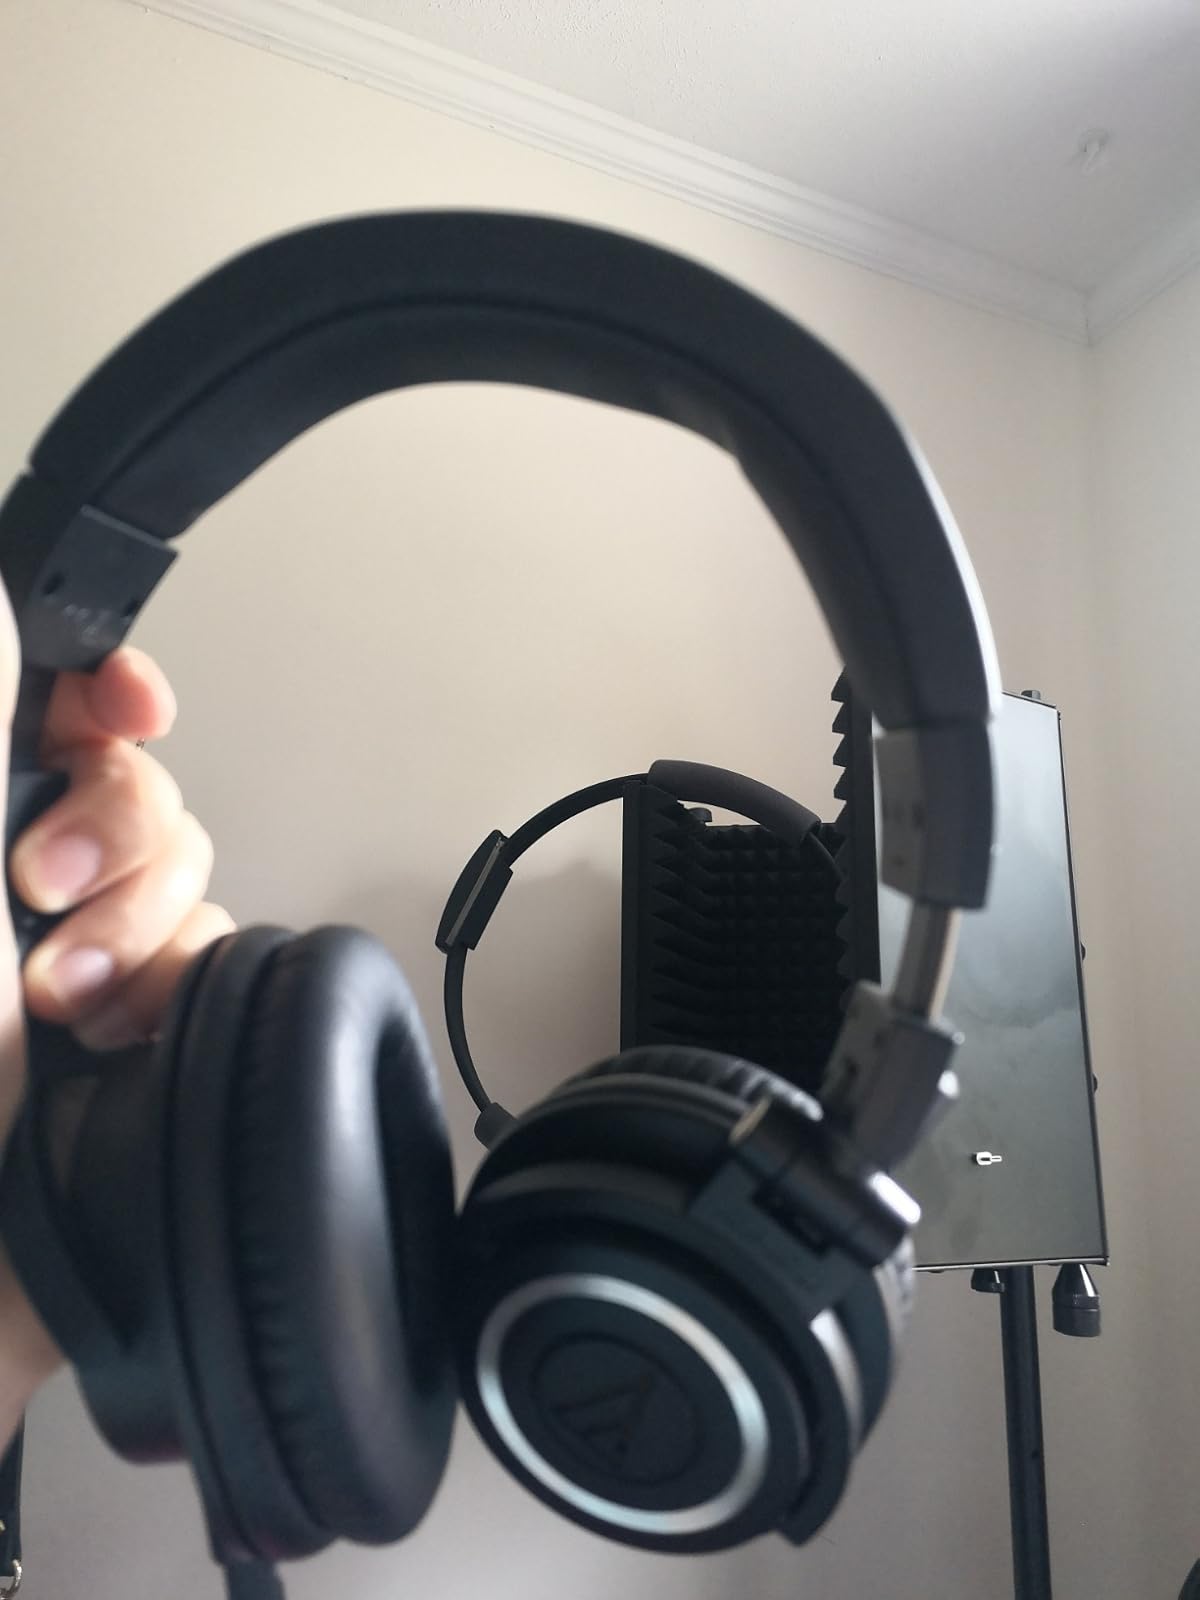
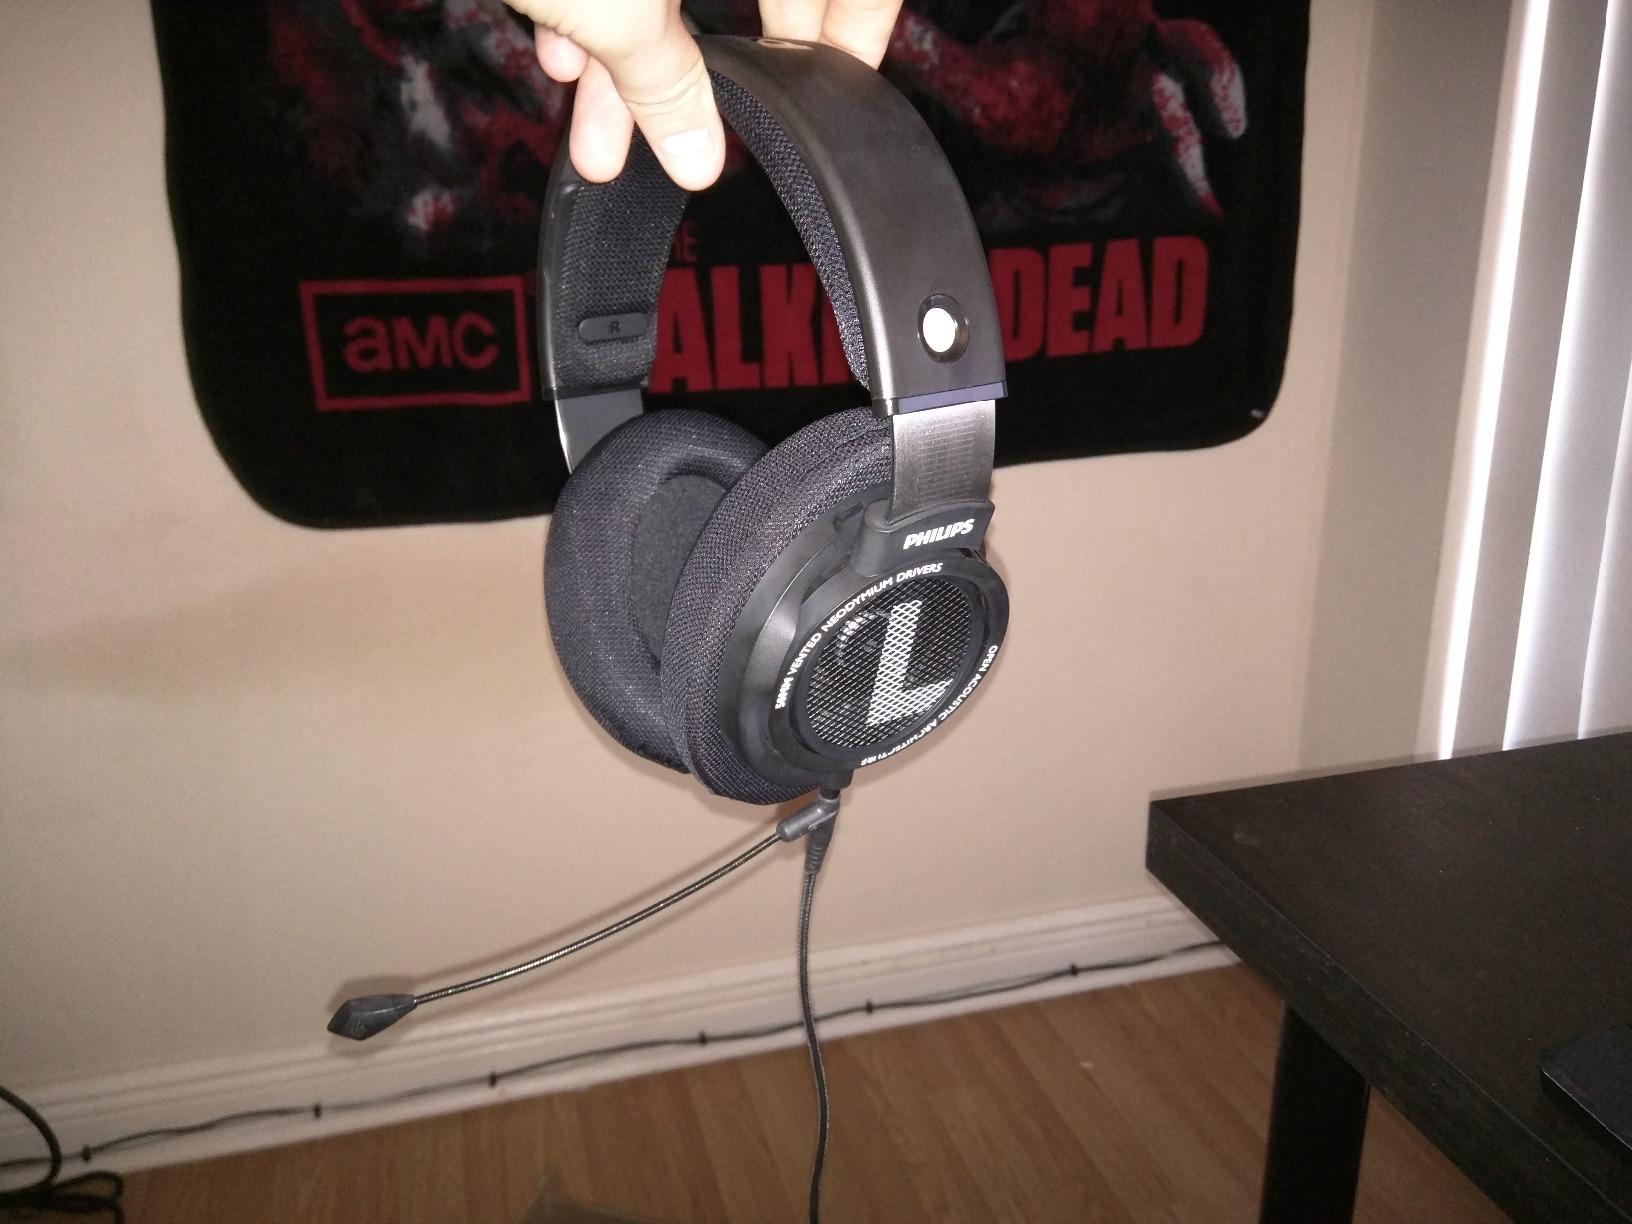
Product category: headphones
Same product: no